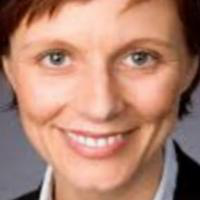
Age group: age 41-55